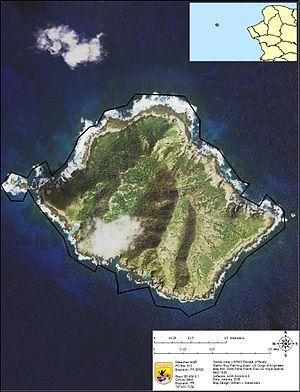
Desecheo est une petite île inhabitée de l’archipel de Porto Rico.